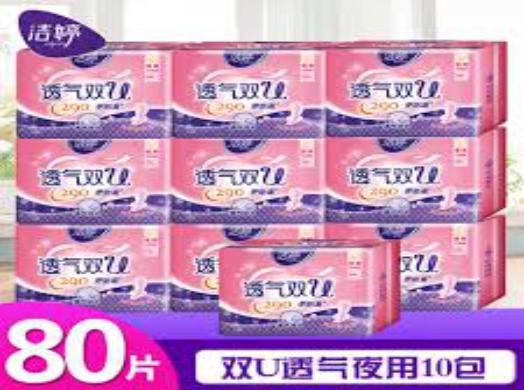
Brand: ladycare
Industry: Necessities